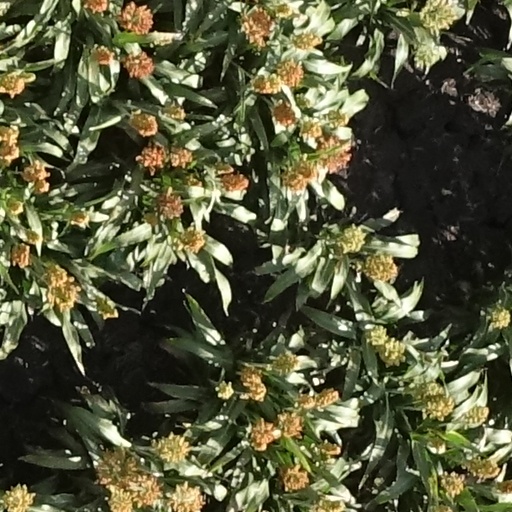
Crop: sorghum